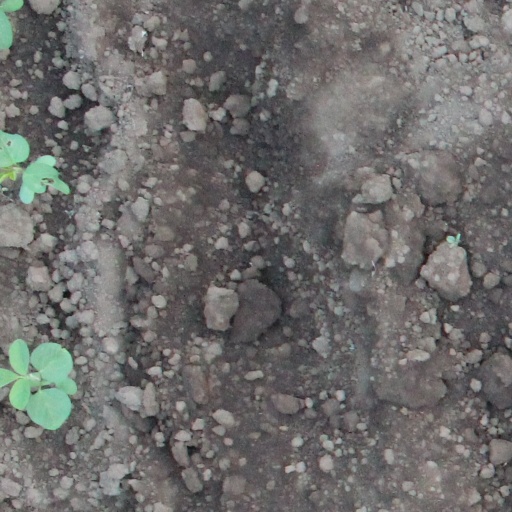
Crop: soybean